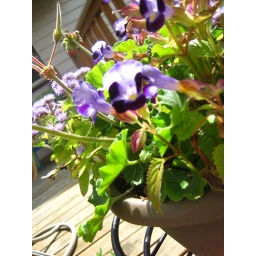
All was golden in the sky